Minsk State Linguistic University

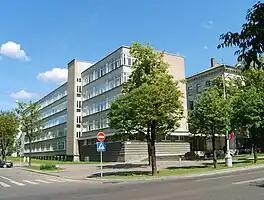
MSLU in 2006

Minsk State Linguistic University (MSLU; ", МДЛУ") is a public university in Minsk, Belarus. It specializes in language education and offers courses in 18 foreign languages including English, German, French, and Spanish. The university also trains teachers of Russian and Belarusian as foreign languages. It was founded in 1948 as Minsk State Pedagogical Institute for Foreign Languages and today is considered the flagship university in Belarus for language education and translator training.